Starfish

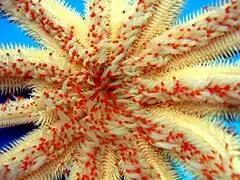
Magnificent star, a member of Paxillosida

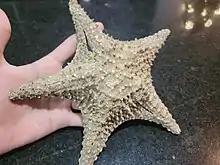
A calcified starfish from Los Roques Archipelago

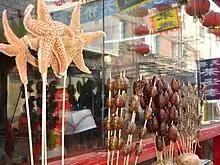
Fried starfish skewers in China

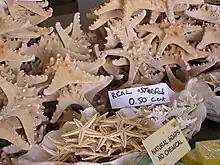
Starfish on sale as souvenirs in Cyprus

Starfish are deuterostome animals, like the chordates. A 2014 analysis of 219 genes from all classes of echinoderms gives the following phylogenetic tree. The times at which the clades diverged are shown under the labels in millions of years ago (mya).